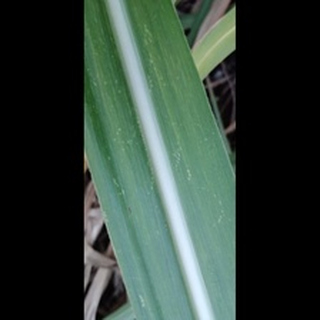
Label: sugarcane_mosaic